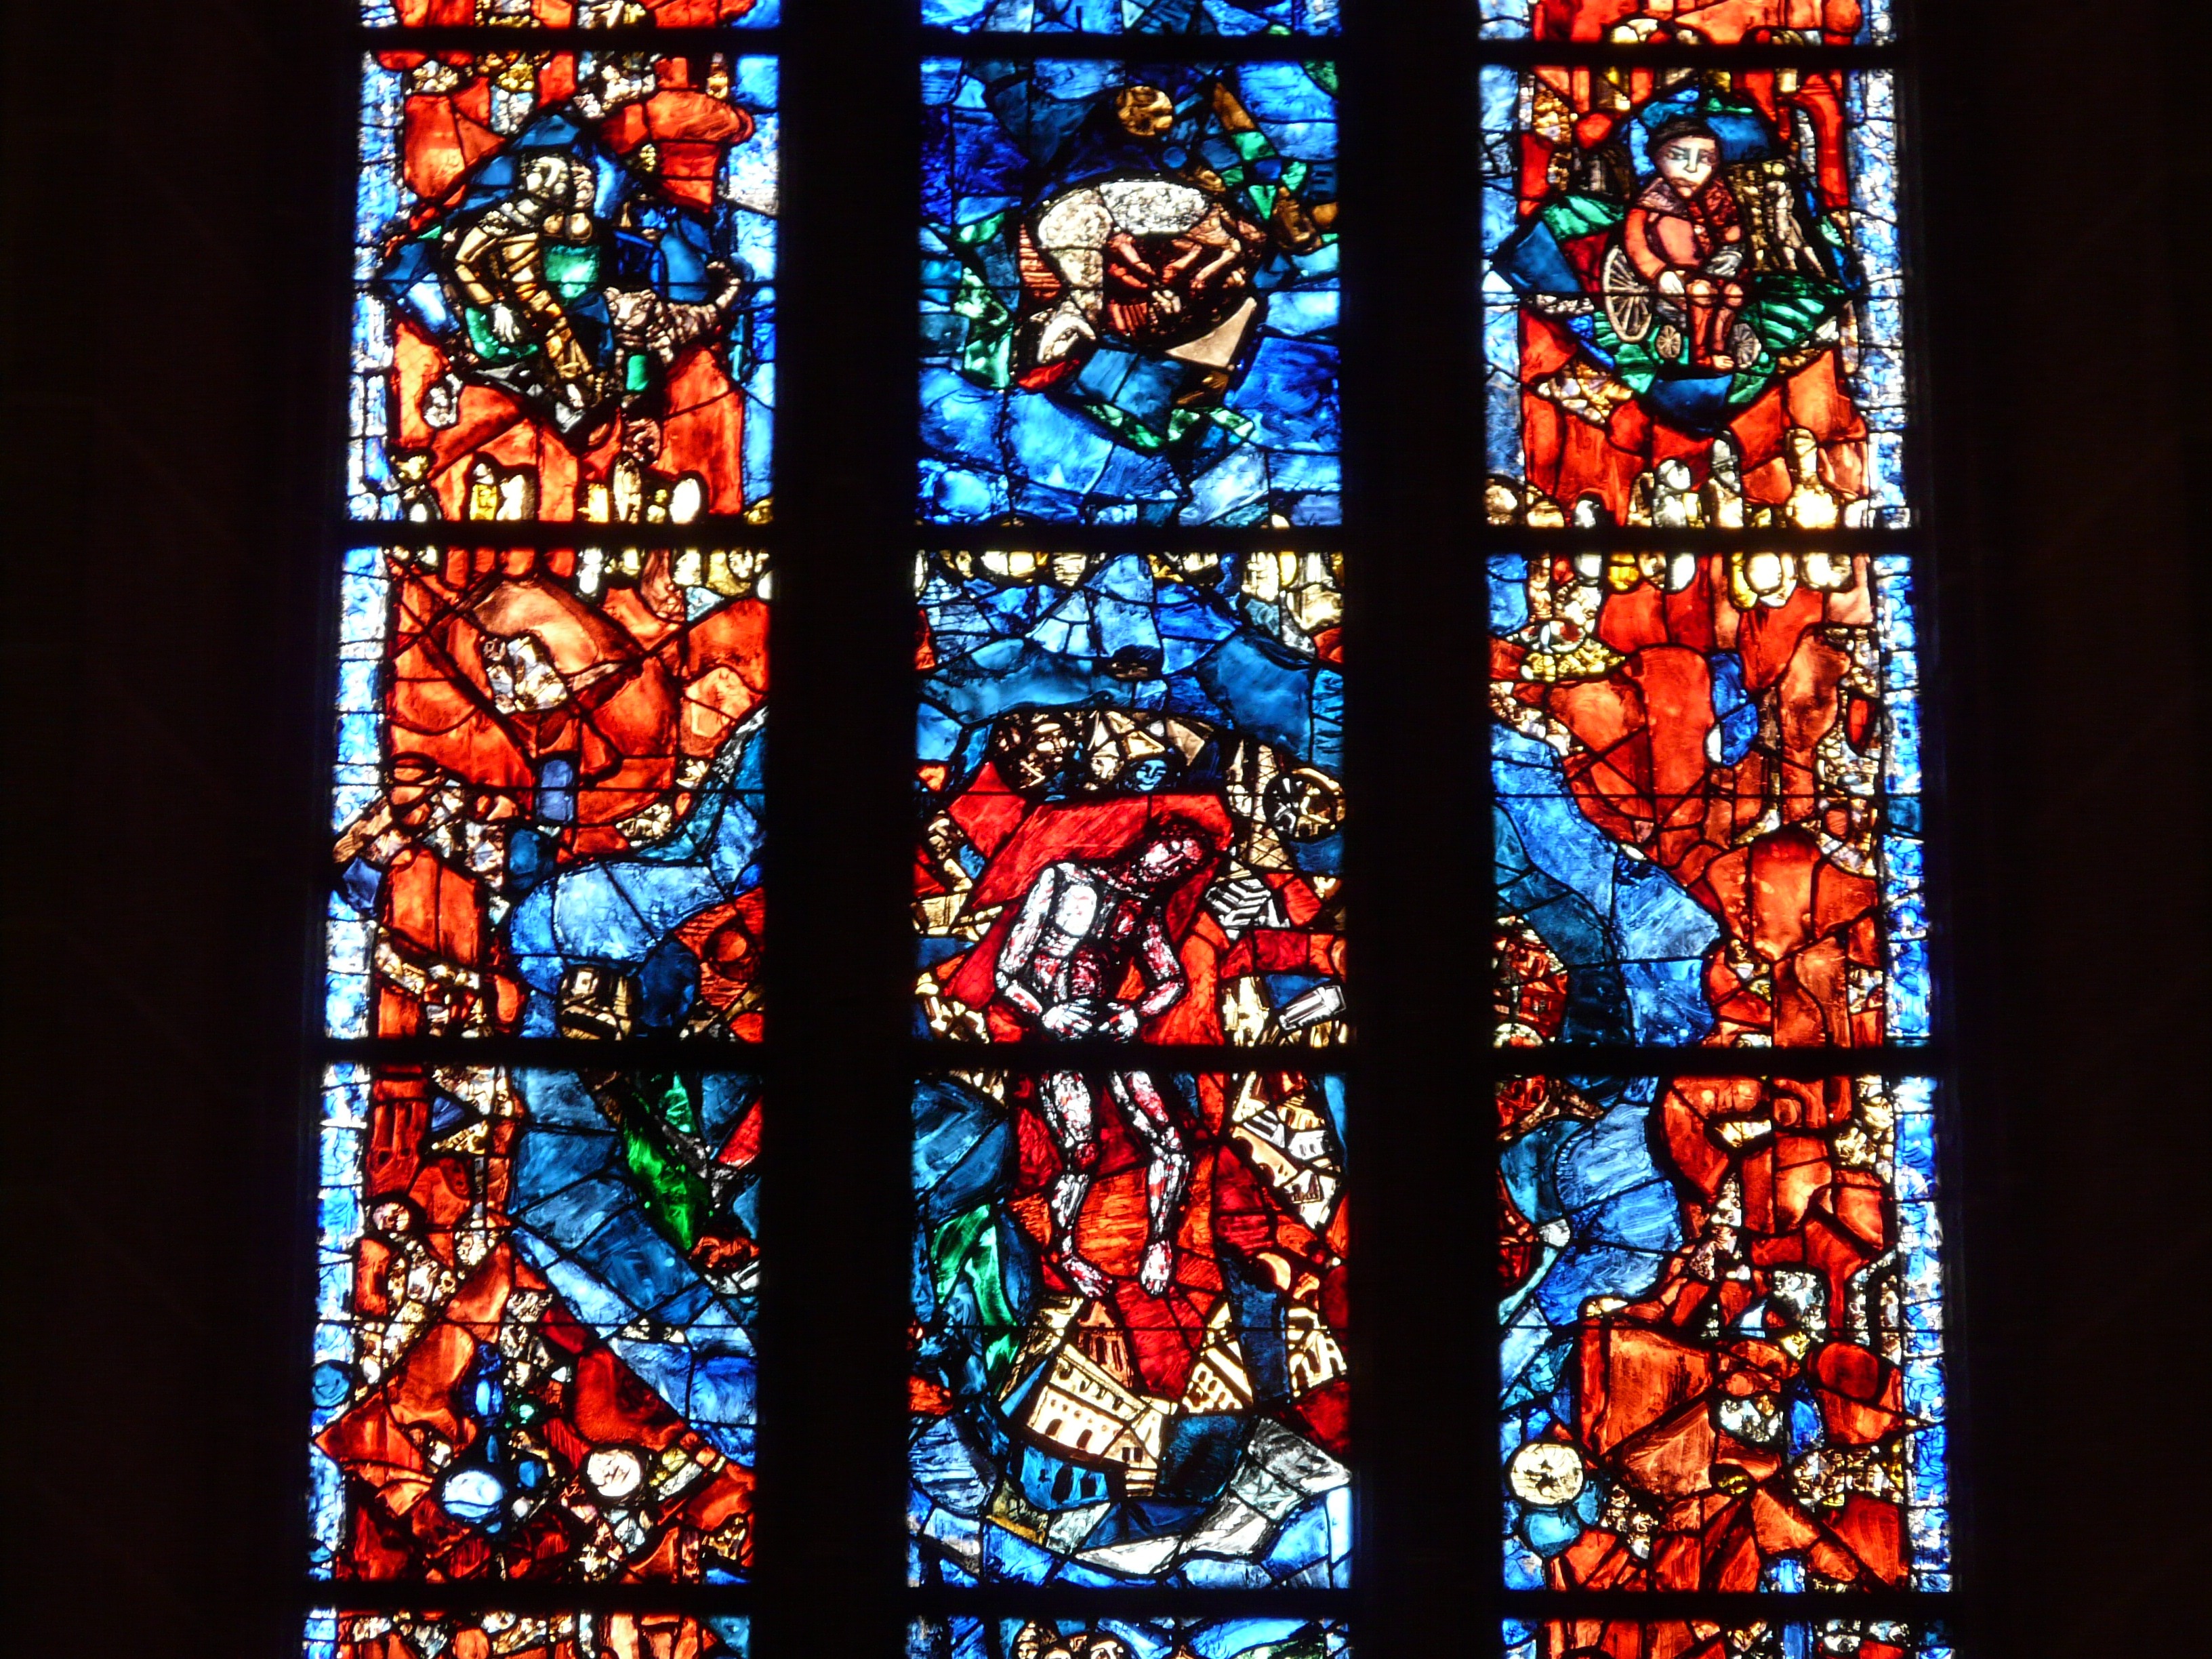
window, glass, church, colorful, material, stained glass, holy, believe, ulm, church window, glass window, munster, ulm cathedral